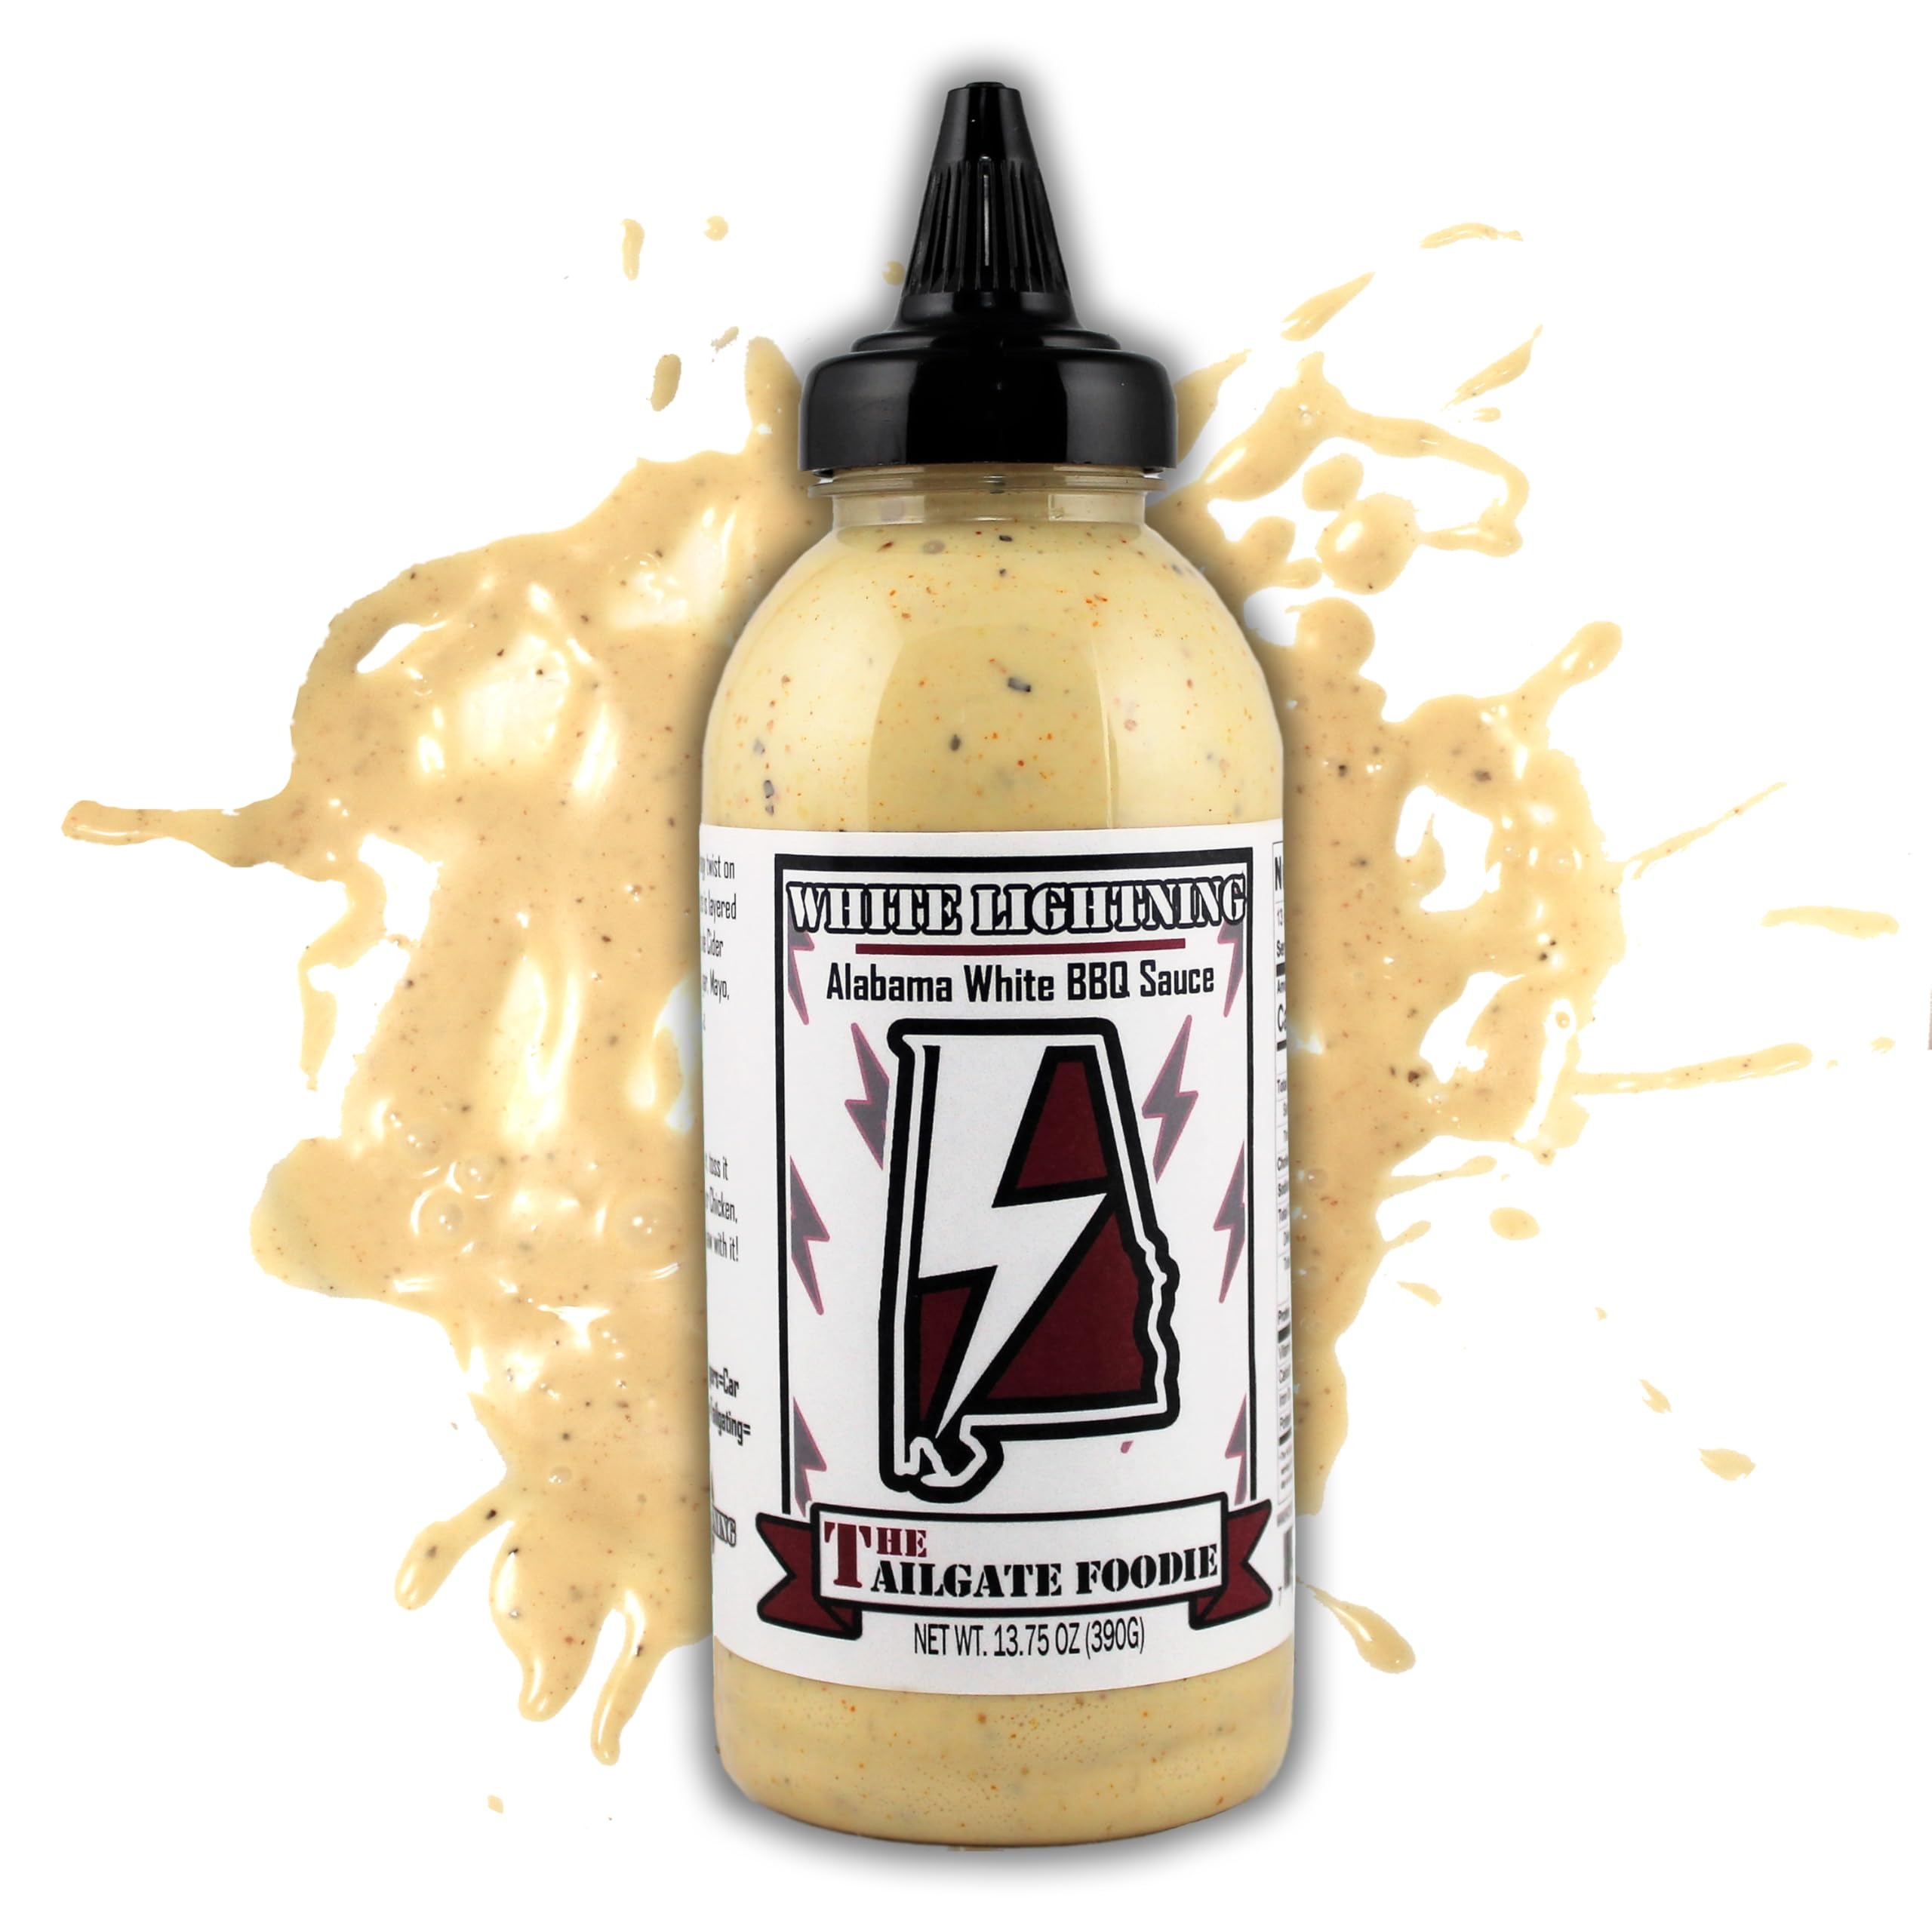
Item Name: The Tailgate Foodie's | White Lightning Alabama White Barbecue Sauce | Small Batch BBQ perfect for Grilling, Smoking, or Cooking | Wings, Chicken, Beef, Pork, and Seafood | 13.75 oz. Squeeze Bottle
Bullet Point 1: A FLAVOR FOR EVERYONE- Our Premium BBQ Sauce is the ultimate sauce for any grilling or smoking enthusiast! A sweet mayo to start, punch of vinegar, a touch of horseradish, and a subtle heat to round it out. The PERFECT Bama sauce in a perfecter squeeze bottle.
Bullet Point 2: TREAT YOURSELF- Are you the ultimate grill master? Do you love nothing more than firing up the BBQ and whipping up a delicious feast for your friends and family? If so, our Premium BBQ Sauce is perfect for you! You’ll find a selection of handcrafted sauces that are bursting with flavor. Take a ride through many of the most prominent BBQ locations in the U.S.
Bullet Point 3: VERSATILITY IS KING (or QUEEN!)- Firing the grill up for a tailgate? Smoking some pork for a get together? Just being lazy and throwing some chicken in the crock pot? Stop reading right now and go buy this box, NOW! A classic American BBQ sauce with a not-so-classic depth of rich flavors, a vinegary and sweet Carolina tradition, and a creamy and tangy sauce from ‘Bama are all the flavors you’ll need and all the flavors you’ll ever want again.
Bullet Point 4: THE ULTIMATE BACKYARD BOTTLE- Introducing the ultimate BBQ sauce bottle with a squeeze top for easy application. Whether you're grilling up ribs, chicken, or burgers, this sauce is the perfect addition to any backyard cookout. Simply squeeze the bottle to get the perfect amount of sauce every time. No more messy brushes or dripping bottles. Our BBQ sauce with a squeeze top allows you to easily control the amount of sauce you use, so you can add as much or as little flavor as you want.
Bullet Point 5: SUPPORT SMALL BUSINESS- At The Tailgate Foodie, we're passionate about bringing the best BBQ flavors to your table or picnic table or tailgate party. That's why we've handcrafted each one of our sauces with the utmost care and attention to detail. Keeping traditions alive and well through taste but making a unique experience for you! So why wait? Support small business and add some delicious BBQ flavor to your next cookout with our sauces today!
Bullet Point 6: THEE Perfect Father's Day Gift - Grill your way to the 'Favorite Child' title this Father's Day with our saucy selection of White Lightning! Show Dad some serious love with our handpicked grilling goodies that turn any backyard into a flavor-packed paradise. Whether he's a BBQ pro or just loves fry some chicken wings, our White Lightning Alabama White BBQ Sauce will have him grilling like a boss. Ditch the boring ties and socks this year and give Dad a gift that'll make him the king of the cluckers.
Value: 13.75
Unit: Ounce

Price: 12.98